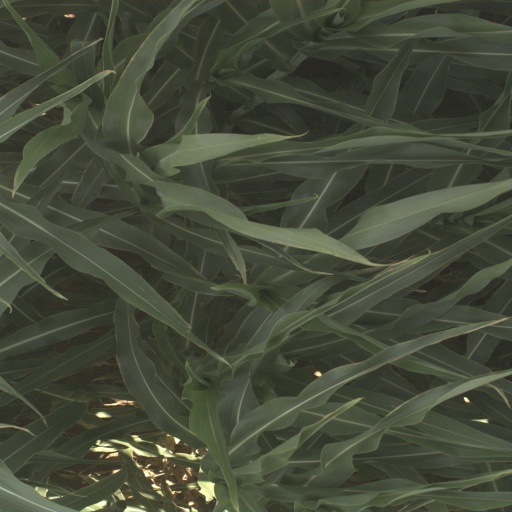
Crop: sorghum